Culture of Indonesia

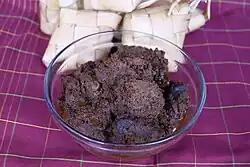
In 2011 an online poll by 35,000 people held by CNN International chose Rendang as the number one dish of their 'World's 50 Most Delicious Foods' list.

For centuries, Indonesian vernacular architecture has shaped settlements in Indonesia which commonly took the form of timber structures built on stilts dominated by a large roof. The most dominant foreign influences on Indonesian architecture were Indian, although European influences have been particularly strong since the 19th century and modern architecture in Indonesia is international in scope.